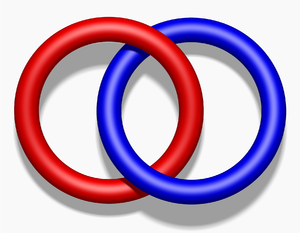
En théorie des nœuds, un nœud premier, ou un entrelacs premier est un nœud ou entrelacs qui est, dans un certain sens, indécomposable. Les nœuds ou entrelacs qui ne sont pas premiers sont dits composés. Déterminer si un nœud donné est premier ou non peut être un problème non trivial.